Nordhavets mænd

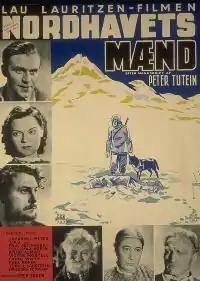

Nordhavets mænd is a 1939 Danish family adventure film directed by Lau Lauritzen.